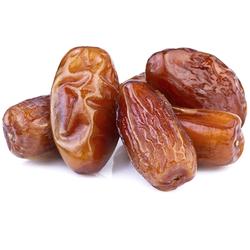
Label: Dates